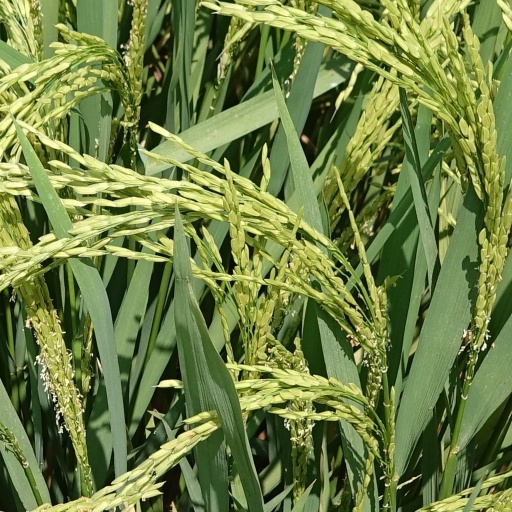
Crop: rice